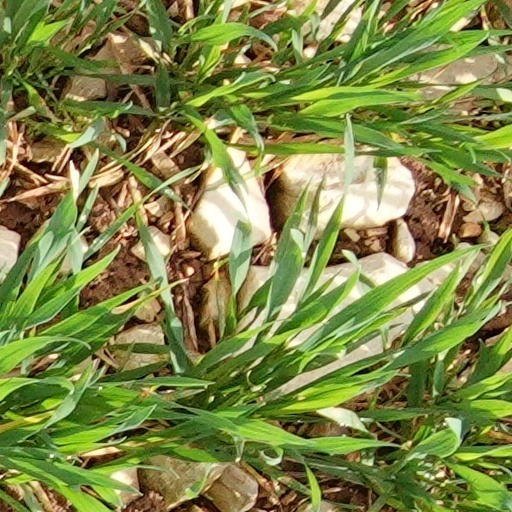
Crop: wheat